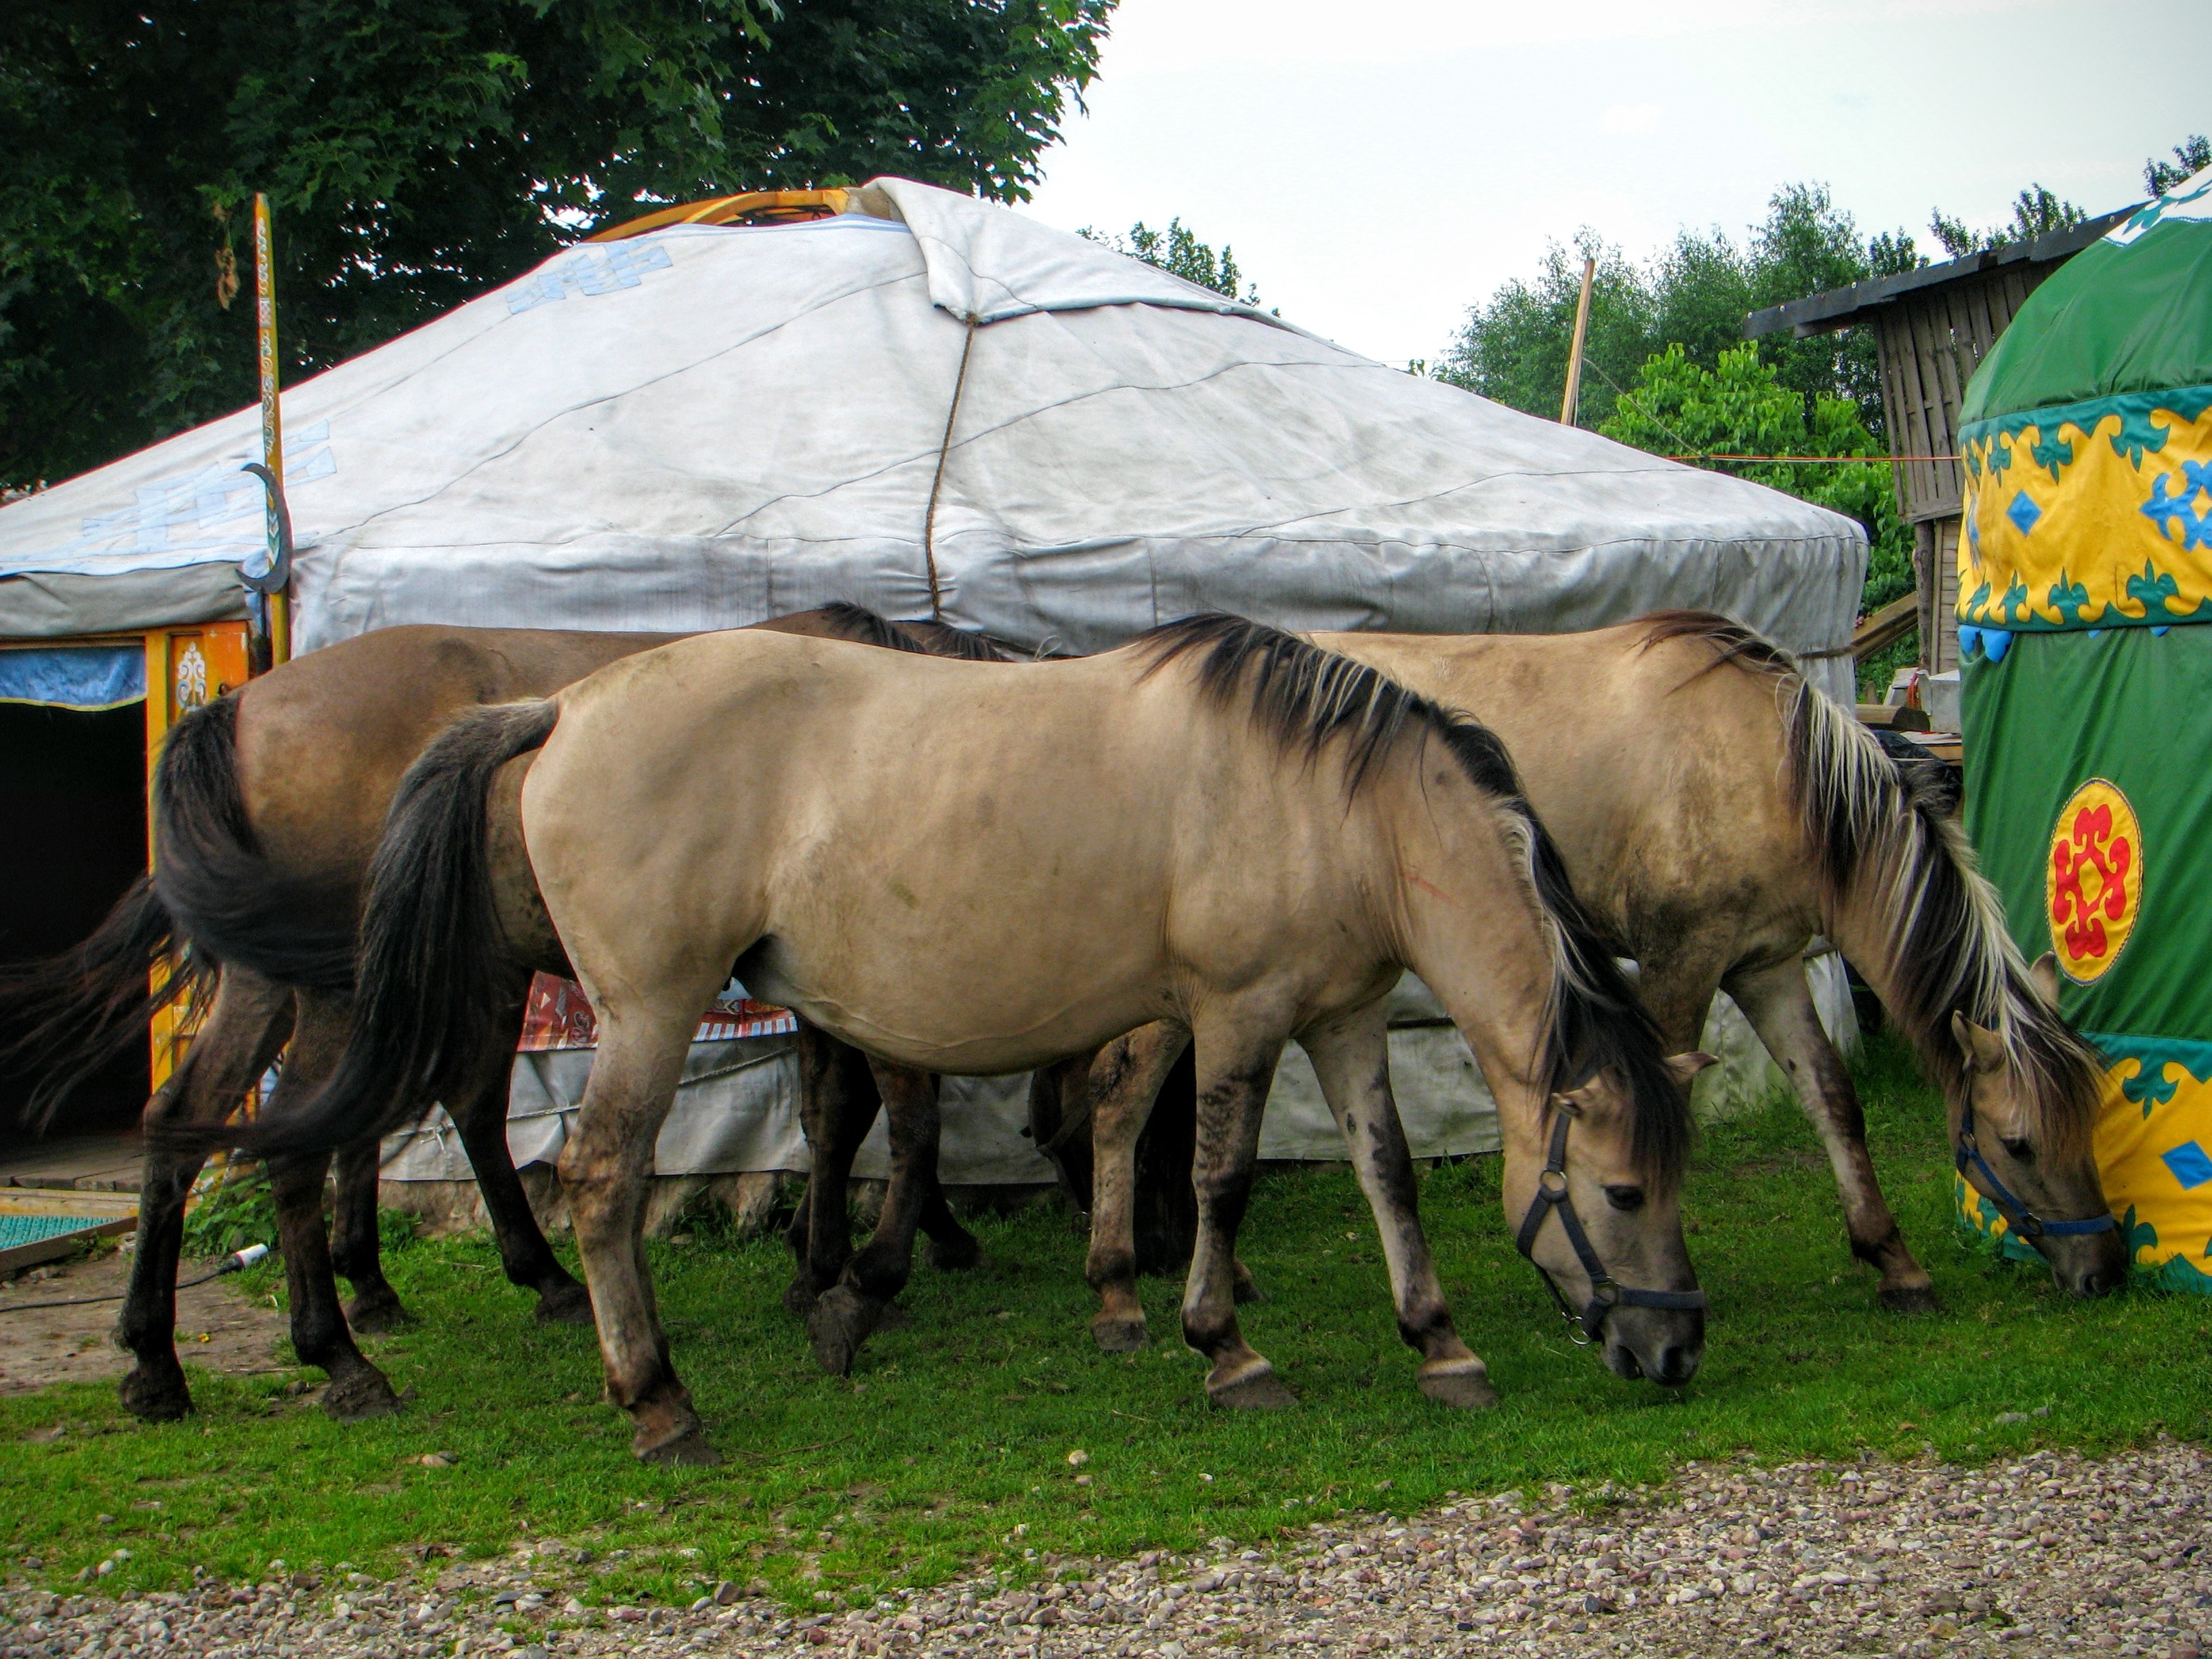
horse, mammal, stallion, horses, mare, islam, yurt, ox, kruszyniany, pack animal, tatars, cattle like mammal, horse like mammal